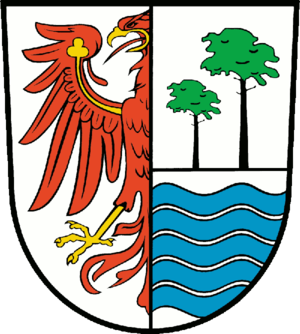
Michendorf est une commune allemande de l'arrondissement de Potsdam-Mittelmark, Land de Brandebourg.